Denali–Mount McKinley naming dispute

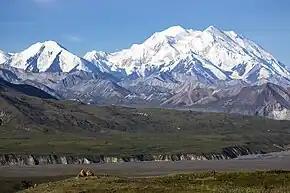
View of the mountain, centerpiece of Denali National Park and Preserve

The name of the highest mountain in North America has been a subject of dispute since 1975, when the Alaska Legislature asked the U.S. federal government to change its designation of the mountain from "Mount McKinley" to "Denali".